Steel Talons

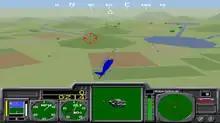
Arcade screenshot

"Steel Talons" is an air combat arcade game. The player flies a helicopter equipped with a machine gun, rockets, and a limited number of air-to-surface guided missiles. It originated as a two-player cockpit arcade cabinet with both cooperative and competitive modes. In single-player mode or cooperative two-player mode, there are 19 missions. In competitive mode, players attempt to destroy each other's helicopter.